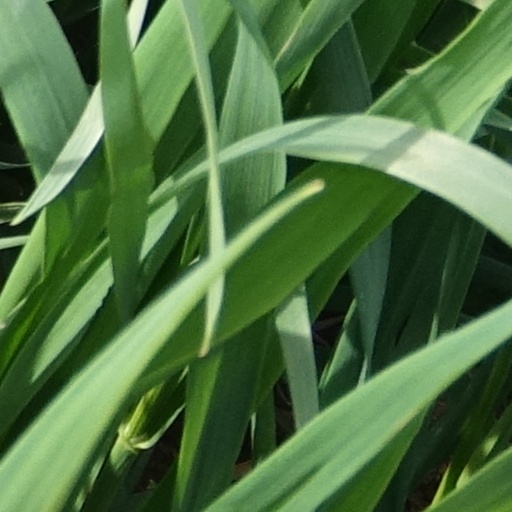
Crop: wheat